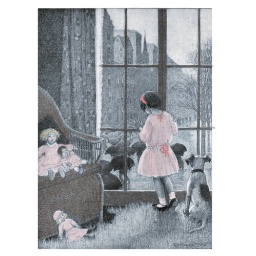
children, little girl by rainy day window